Boris Yeltsin

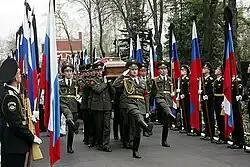
Yeltsin's funeral

According to numerous reports, Yeltsin was alcohol dependent until 1996, when his worsening health made him give up heavy drinking. The topic made headlines abroad during Yeltsin's visit to the U.S. in 1989 for a series of lectures on social and political life in the Soviet Union. A report in the Italian newspaper "La Repubblica", reprinted by "Pravda", reported that Yeltsin often appeared drunk in public. His alcoholism was also the subject of media discussion following his meeting with U.S. Deputy Secretary of State Strobe Talbott following Clinton's inauguration in 1993 and an incident during a flight stop-over at Shannon Airport, Ireland, in September 1994, when the waiting Irish prime minister, Albert Reynolds, was told that Yeltsin was unwell and would not be leaving the aircraft. Speaking to the media in March 2010, Yeltsin's daughter, Tatyana Yumasheva, claimed that her father had suffered a heart attack on the flight from the United States to Moscow and was therefore not in a position to leave the plane.